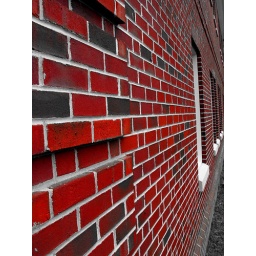
Brick wall at extreme angle. Used Hue/Saturation to bring out the red in the bricks.